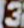
Number: 3